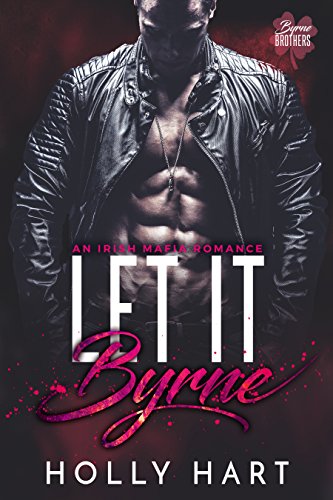
Let it Byrne (Byrne Brothers Book 1)
Category: Buy a Kindle
Review "This book is the reason why I love reading Mafia romance books...panty melting, and mouth watering sex scenes" - Scandalista "This book is the reason why I love reading Mafia romance books...panty melting, and mouth watering sex scenes" - Scandalista "It might be 2 a.m., but I just had to finish this book! I loved it. Kept me interested all throughout it and I didn't want to put it down. I'd definitely read it if I were you." - Chelledawn "It might be 2 a.m., but I just had to finish this book! I loved it. Kept me interested all throughout it and I didn't want to put it down. I'd definitely read it if I were you." - Chelledawn "This book is the perfect launching pad for the stories of the remaining Byrne brothers...if those stories are anywhere near the gripping level this book was, they'll be winners as well." - Mrs R. Martin "This book is the perfect launching pad for the stories of the remaining Byrne brothers...if those stories are anywhere near the gripping level this book was, they'll be winners as well." - Mrs R. Martin "This book was a dark, emotional, sexy-n-hot, romantic tale that kept me wanting more, I didn't put it down till I was finished! Characters are strong and great! Excellent ending I cannot wait to see what happens in the next book!" - Jackie "This book was a dark, emotional, sexy-n-hot, romantic tale that kept me wanting more, I didn't put it down till I was finished! Characters are strong and great! Excellent ending I cannot wait to see what happens in the next book!" - Jackie "I strongly recommend that you one-click on this awesome story that has an HEA and no cliffhanger!" - T.Banschbach "I strongly recommend that you one-click on this awesome story that has an HEA and no cliffhanger!" - T.Banschbach
Features: I bought her body. But she kidnapped my heart. | I'm a Byrne. Boston's in my blood. It's my city - and that goes for everything in it. Even Casey: a good girl trapped in a | very | bad place. I was supposed to be casing the Morello joint, but I ended up tasting her pinks. One kiss, and I was hooked. One night and I knew I had to have her. She can protest all she wants, but when she presses her curves against me, her moans tell a different story.I could leave her to die. I should leave her to die. She made her bed, but I want to lie in it. Fifteen grand's nothing to me - but to Casey?It's a lifetime.And all I want in return for wiping her debt clean is four months. Four months to own her mind, her body, and her soul. Four months to coax sweet submission from those pouting lips.Apparently someone didn't get the message. They didn't hear she's mine. But they'll find out... | When you cross the devil, you Byrne. | Let it Byrne | is a standalone, novel-length mafia romance. Holly Hart's bad boys are dark and dirty, she hates cheating, and guarantees an HEA every time.